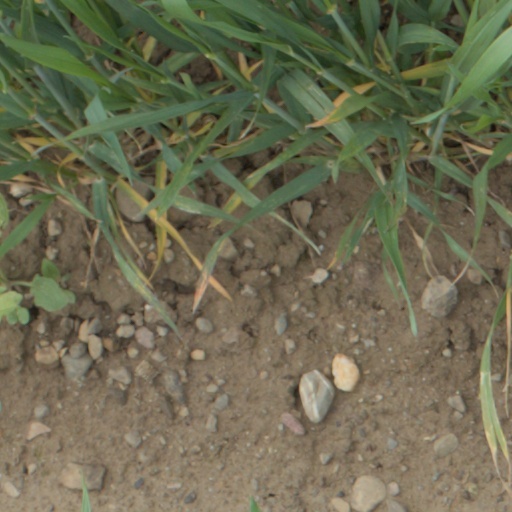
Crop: wheat